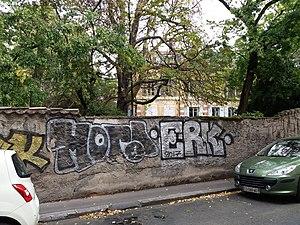
Villa monoyer derrière son mur.
La villa Monoyer est un ensemble immobilier situé en plein cœur de Lyon comprenant un parc classé de 5 500 m², une habitation de 450 m², la chapelle du château des Tournelles et une maison de gardien.